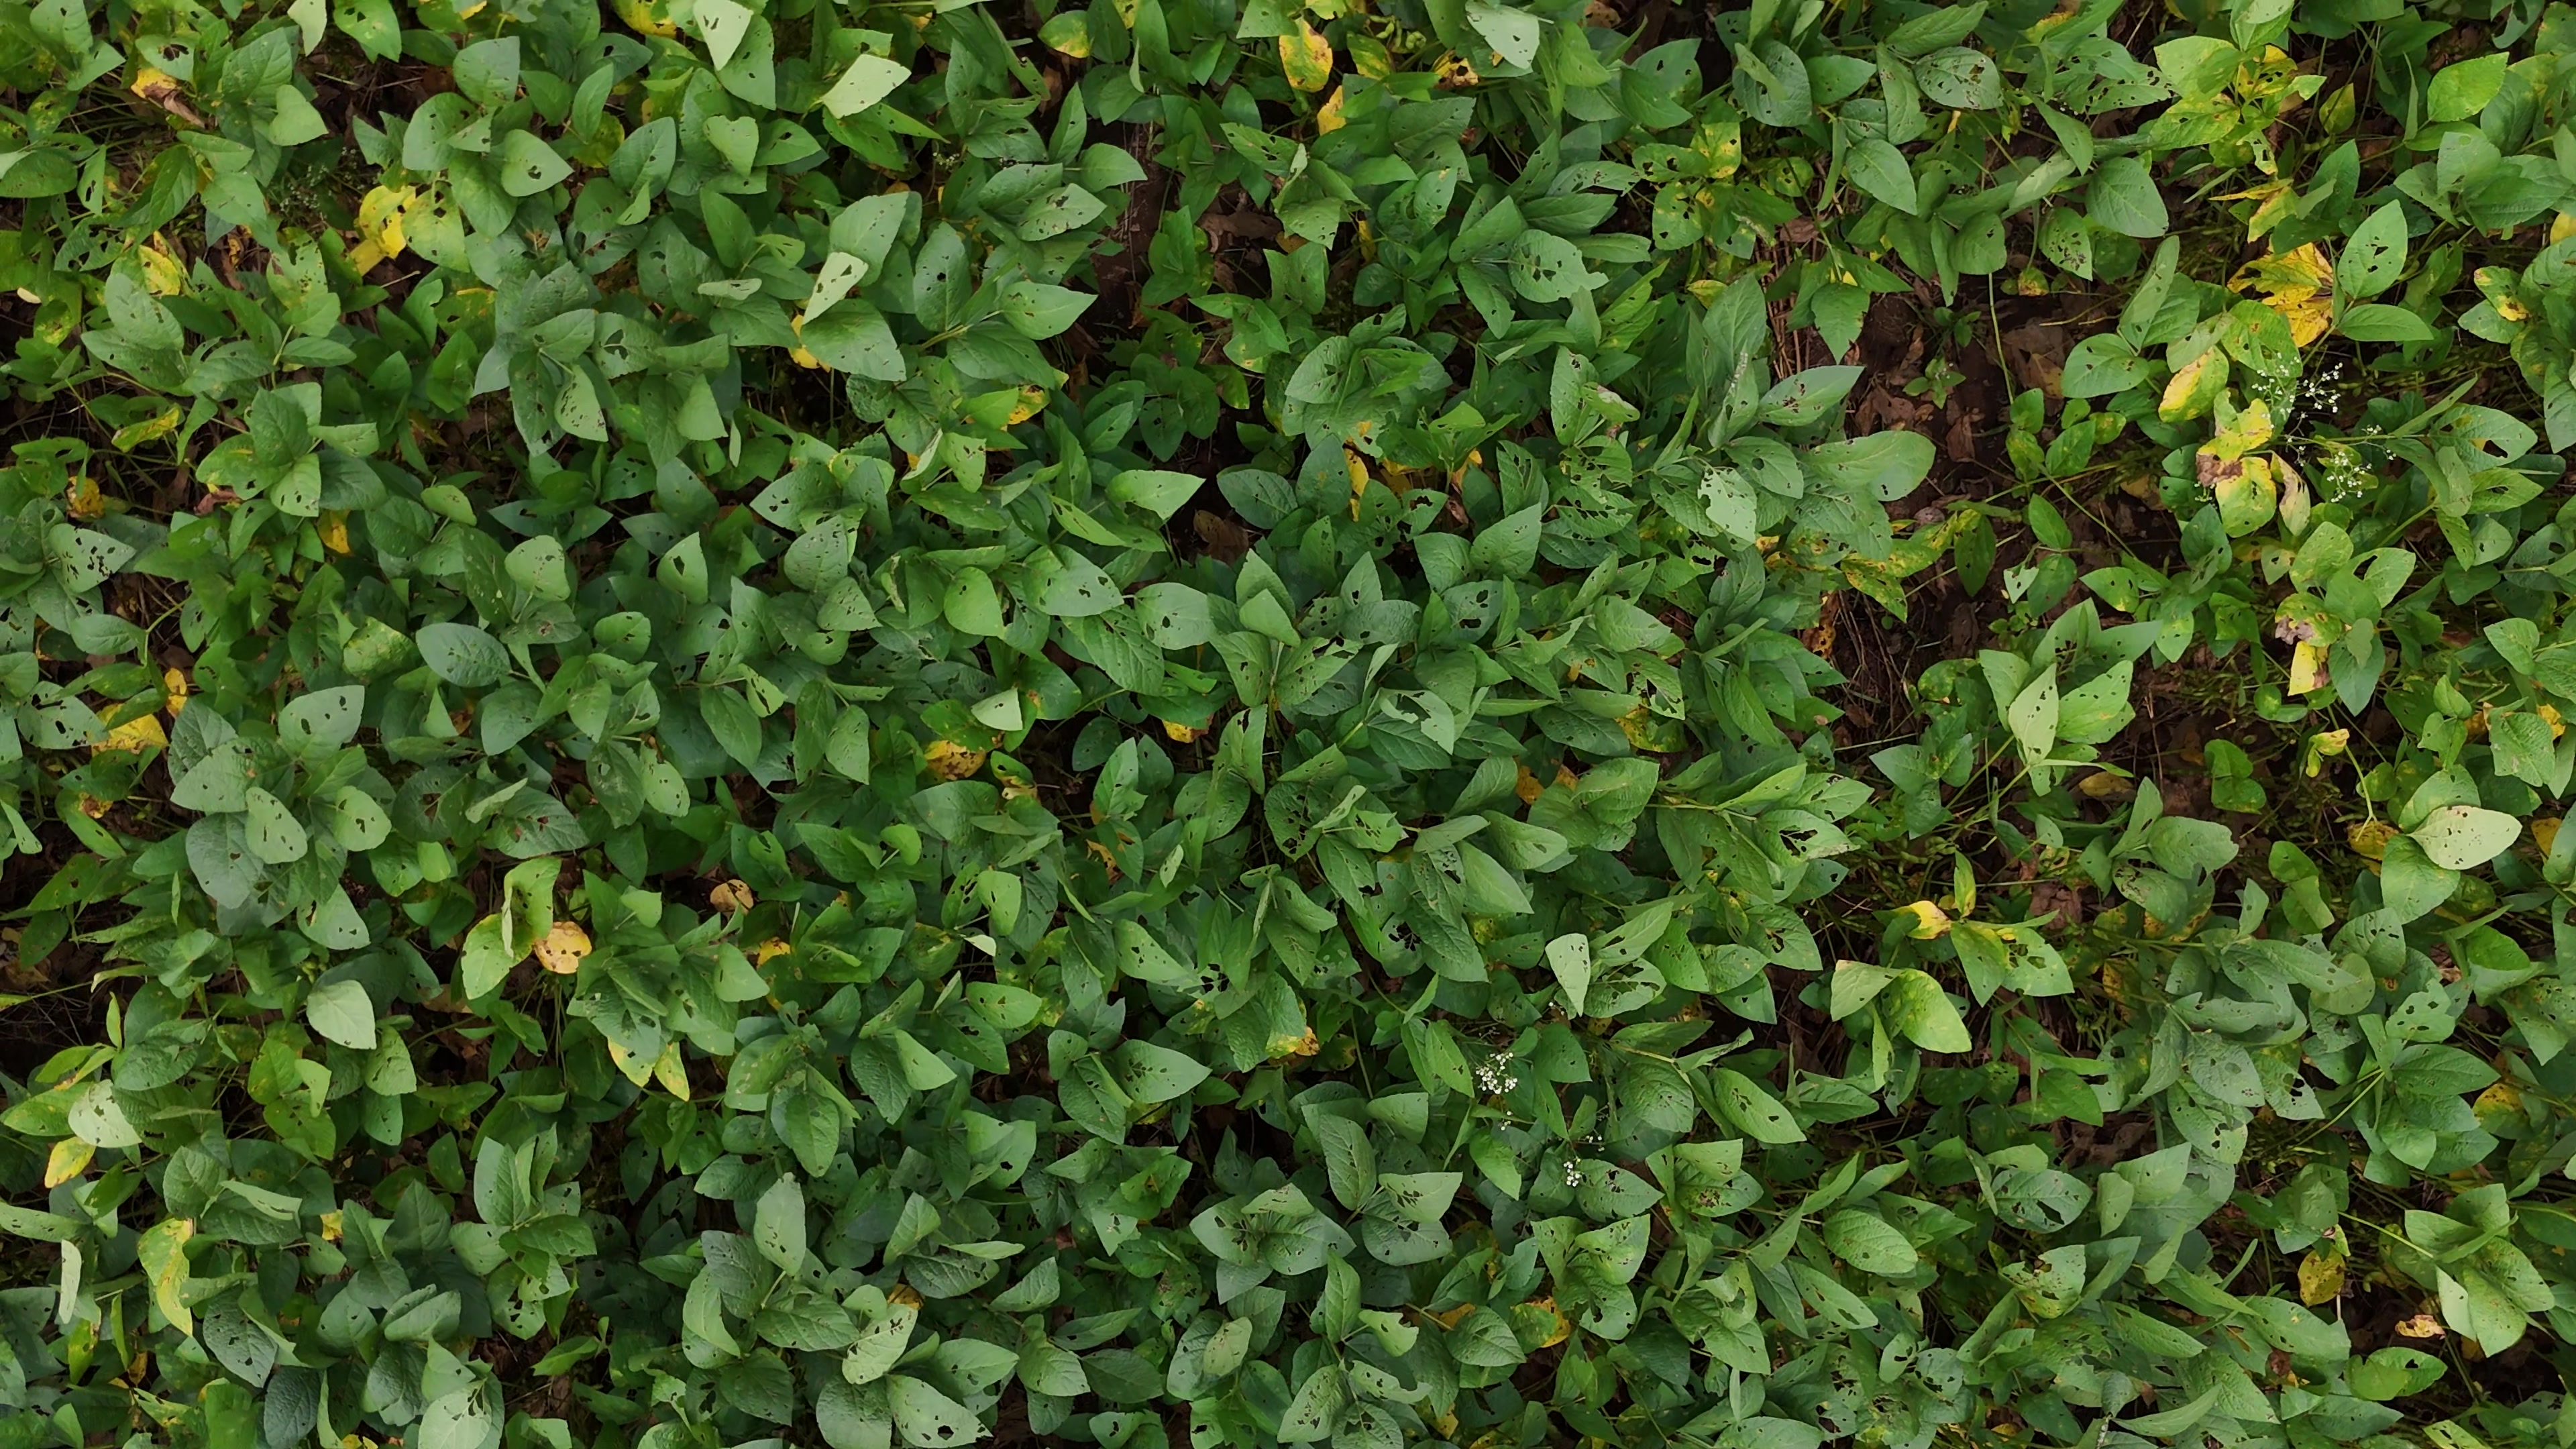
Label: Rust